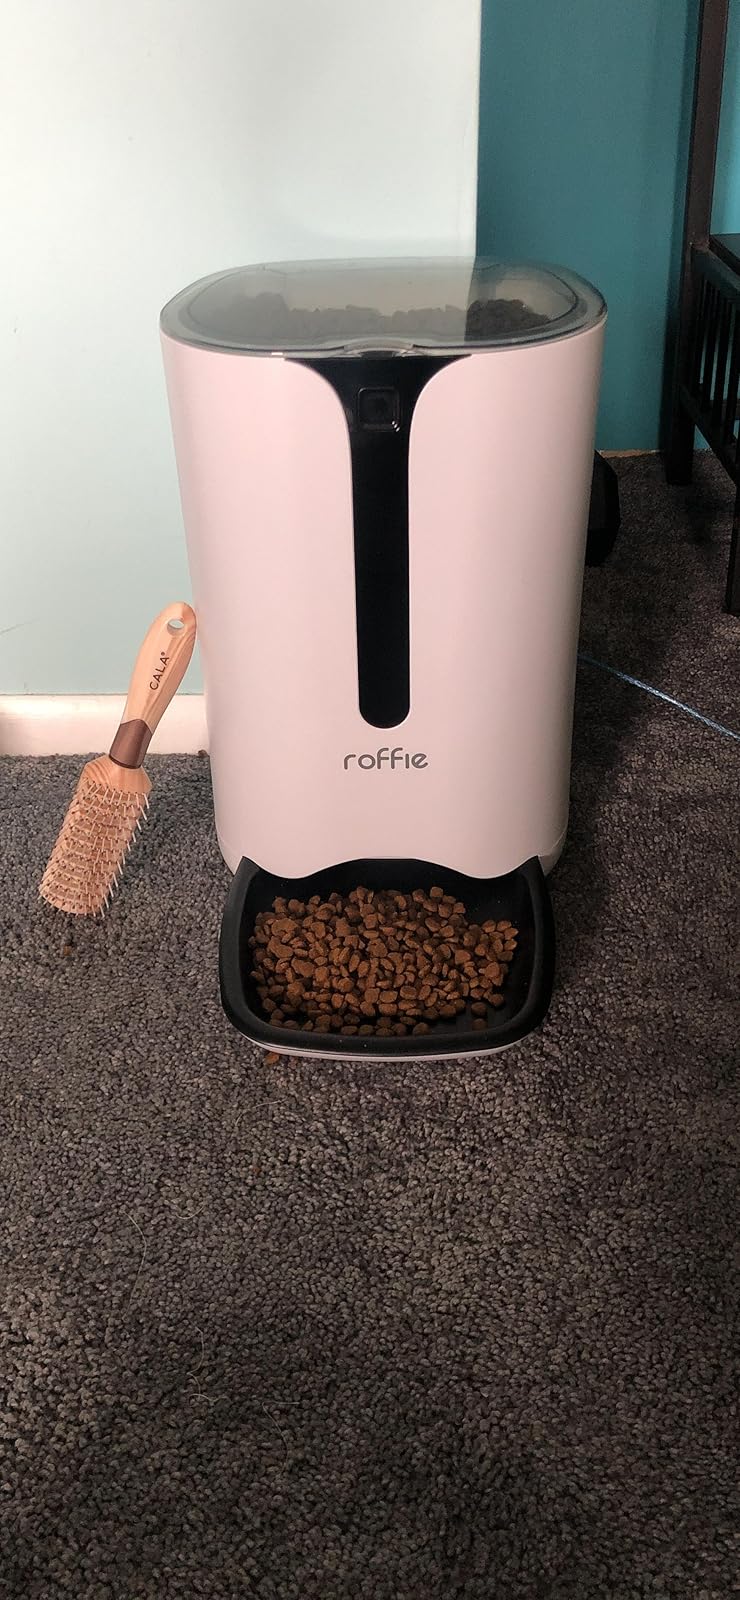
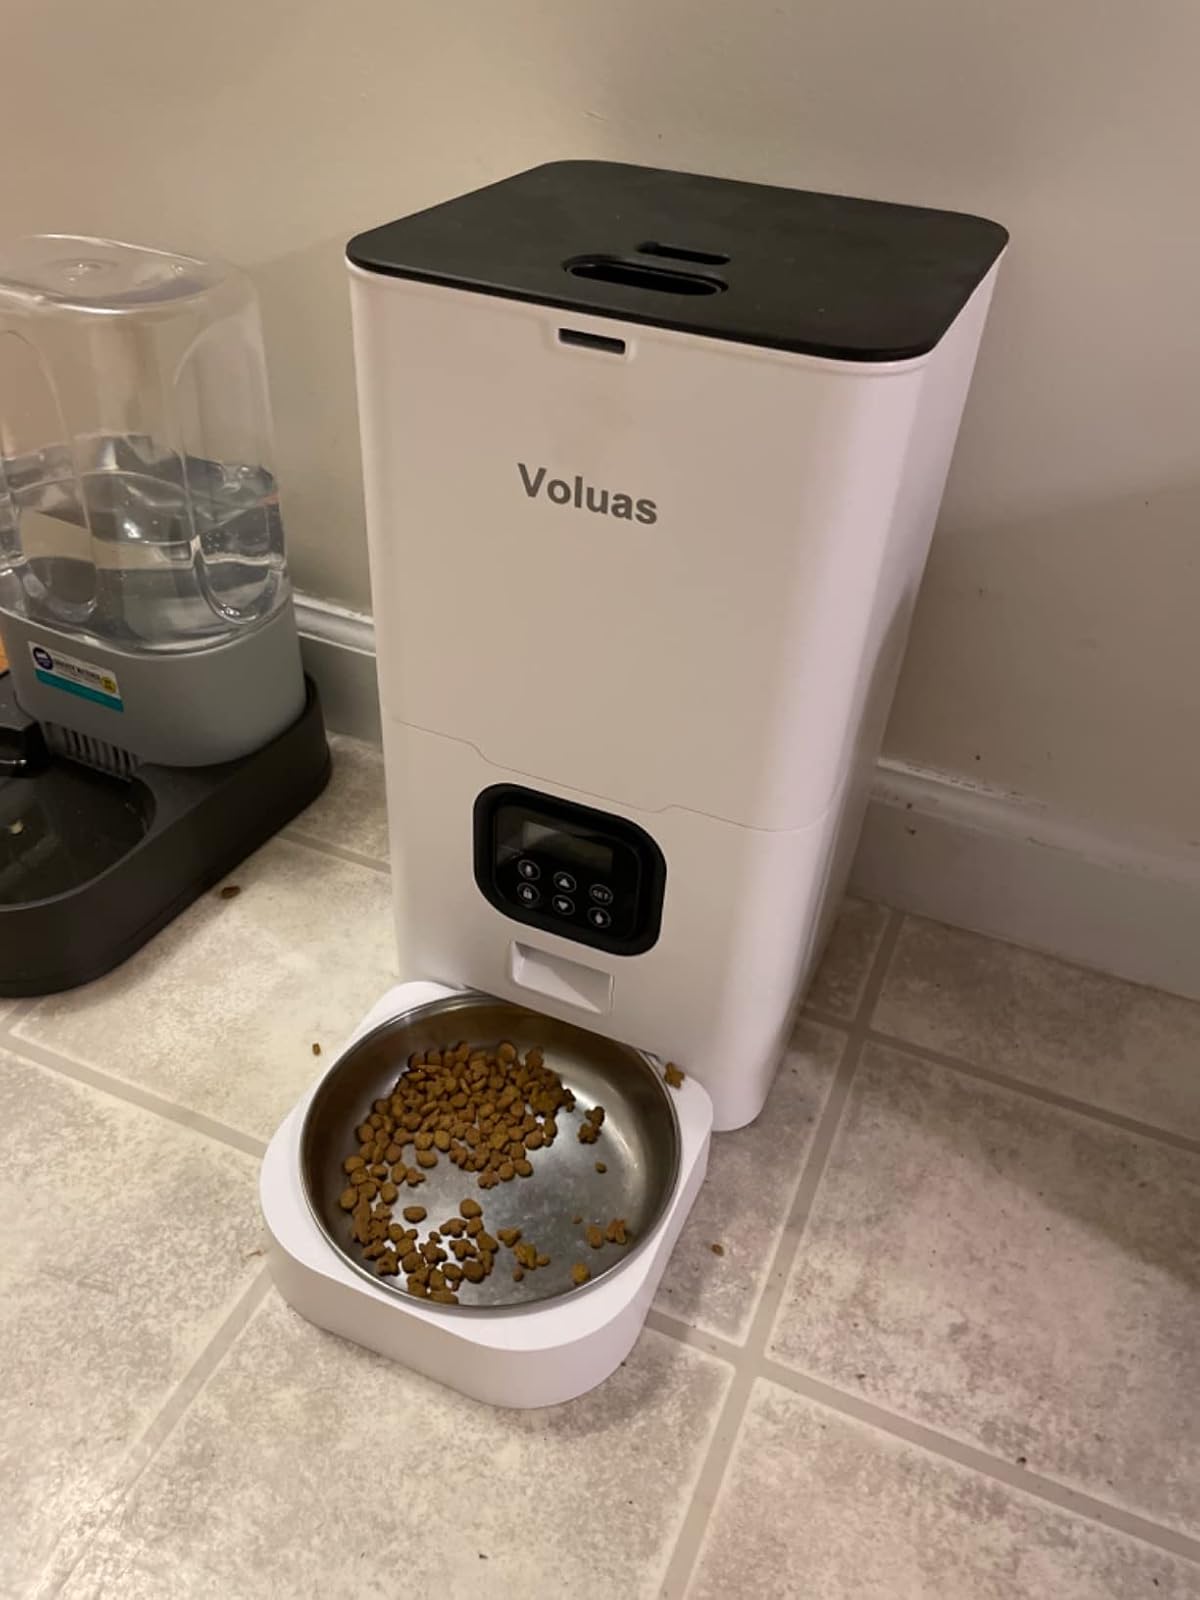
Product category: items_feeder
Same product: no